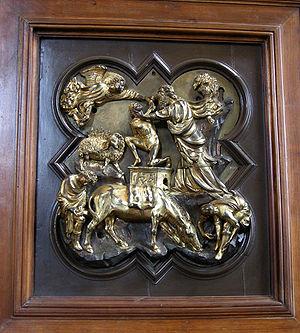
La Renaissance florentine dans les arts figuratifs est la nouvelle manière d'aborder les arts et la culture à Florence pendant la période allant approximativement du début du XVᵉ à la fin du XVIᵉ siècle. Ce nouveau langage figuratif est lié à une nouvelle façon de penser l'homme et le monde qui l'entoure à partir de la culture locale et de l'humanisme déjà mis en évidence au XIVᵉ siècle, entre autres par Pétrarque et Coluccio Salutati. Les nouveautés proposées dans les arts figuratifs au tout début du XVᵉ siècle par Filippo Brunelleschi, Donatello et Masaccio n'ont pas été immédiatement acceptées par la communauté et sont restées pendant une vingtaine d'années incomprises et minoritaires par rapport au gothique international.
Le Sacrifice d'Isaac est un tableau de Caravage conservé à la galerie des Offices de Florence. Il représente un épisode biblique tiré de la Genèse, au cours duquel le patriarche Abraham s'apprête à sacrifier son propre fils Isaac afin d'obéir à l'injonction de Dieu ; mais un ange arrête son geste juste à temps. La scène est représentée à l'extérieur ; il s'agit de l'un des rares paysages peints par Caravage, et c'est d'ailleurs le dernier qu'il représente alors qu'il s'apprête à orienter son style vers des traitements plus sombres et intimistes. Bien que le thème soit déjà bien connu, certains aspects de son traitement pictural offrent une perspective inédite : en particulier, les attitudes du patriarche et de son fils sont tout à fait inhabituelles par rapport à l'iconographie religieuse de l'époque.
Le concours pour la porte nord du baptistère de Florence s'est tenu à Florence en 1401. La compétition, à laquelle plusieurs artistes de renom ont participé, a vu s'opposer Filippo Brunelleschi et Lorenzo Ghiberti. L'œuvre lauréate est généralement considérée comme un point de rupture entre l'art gothique et l'art de la Renaissance.